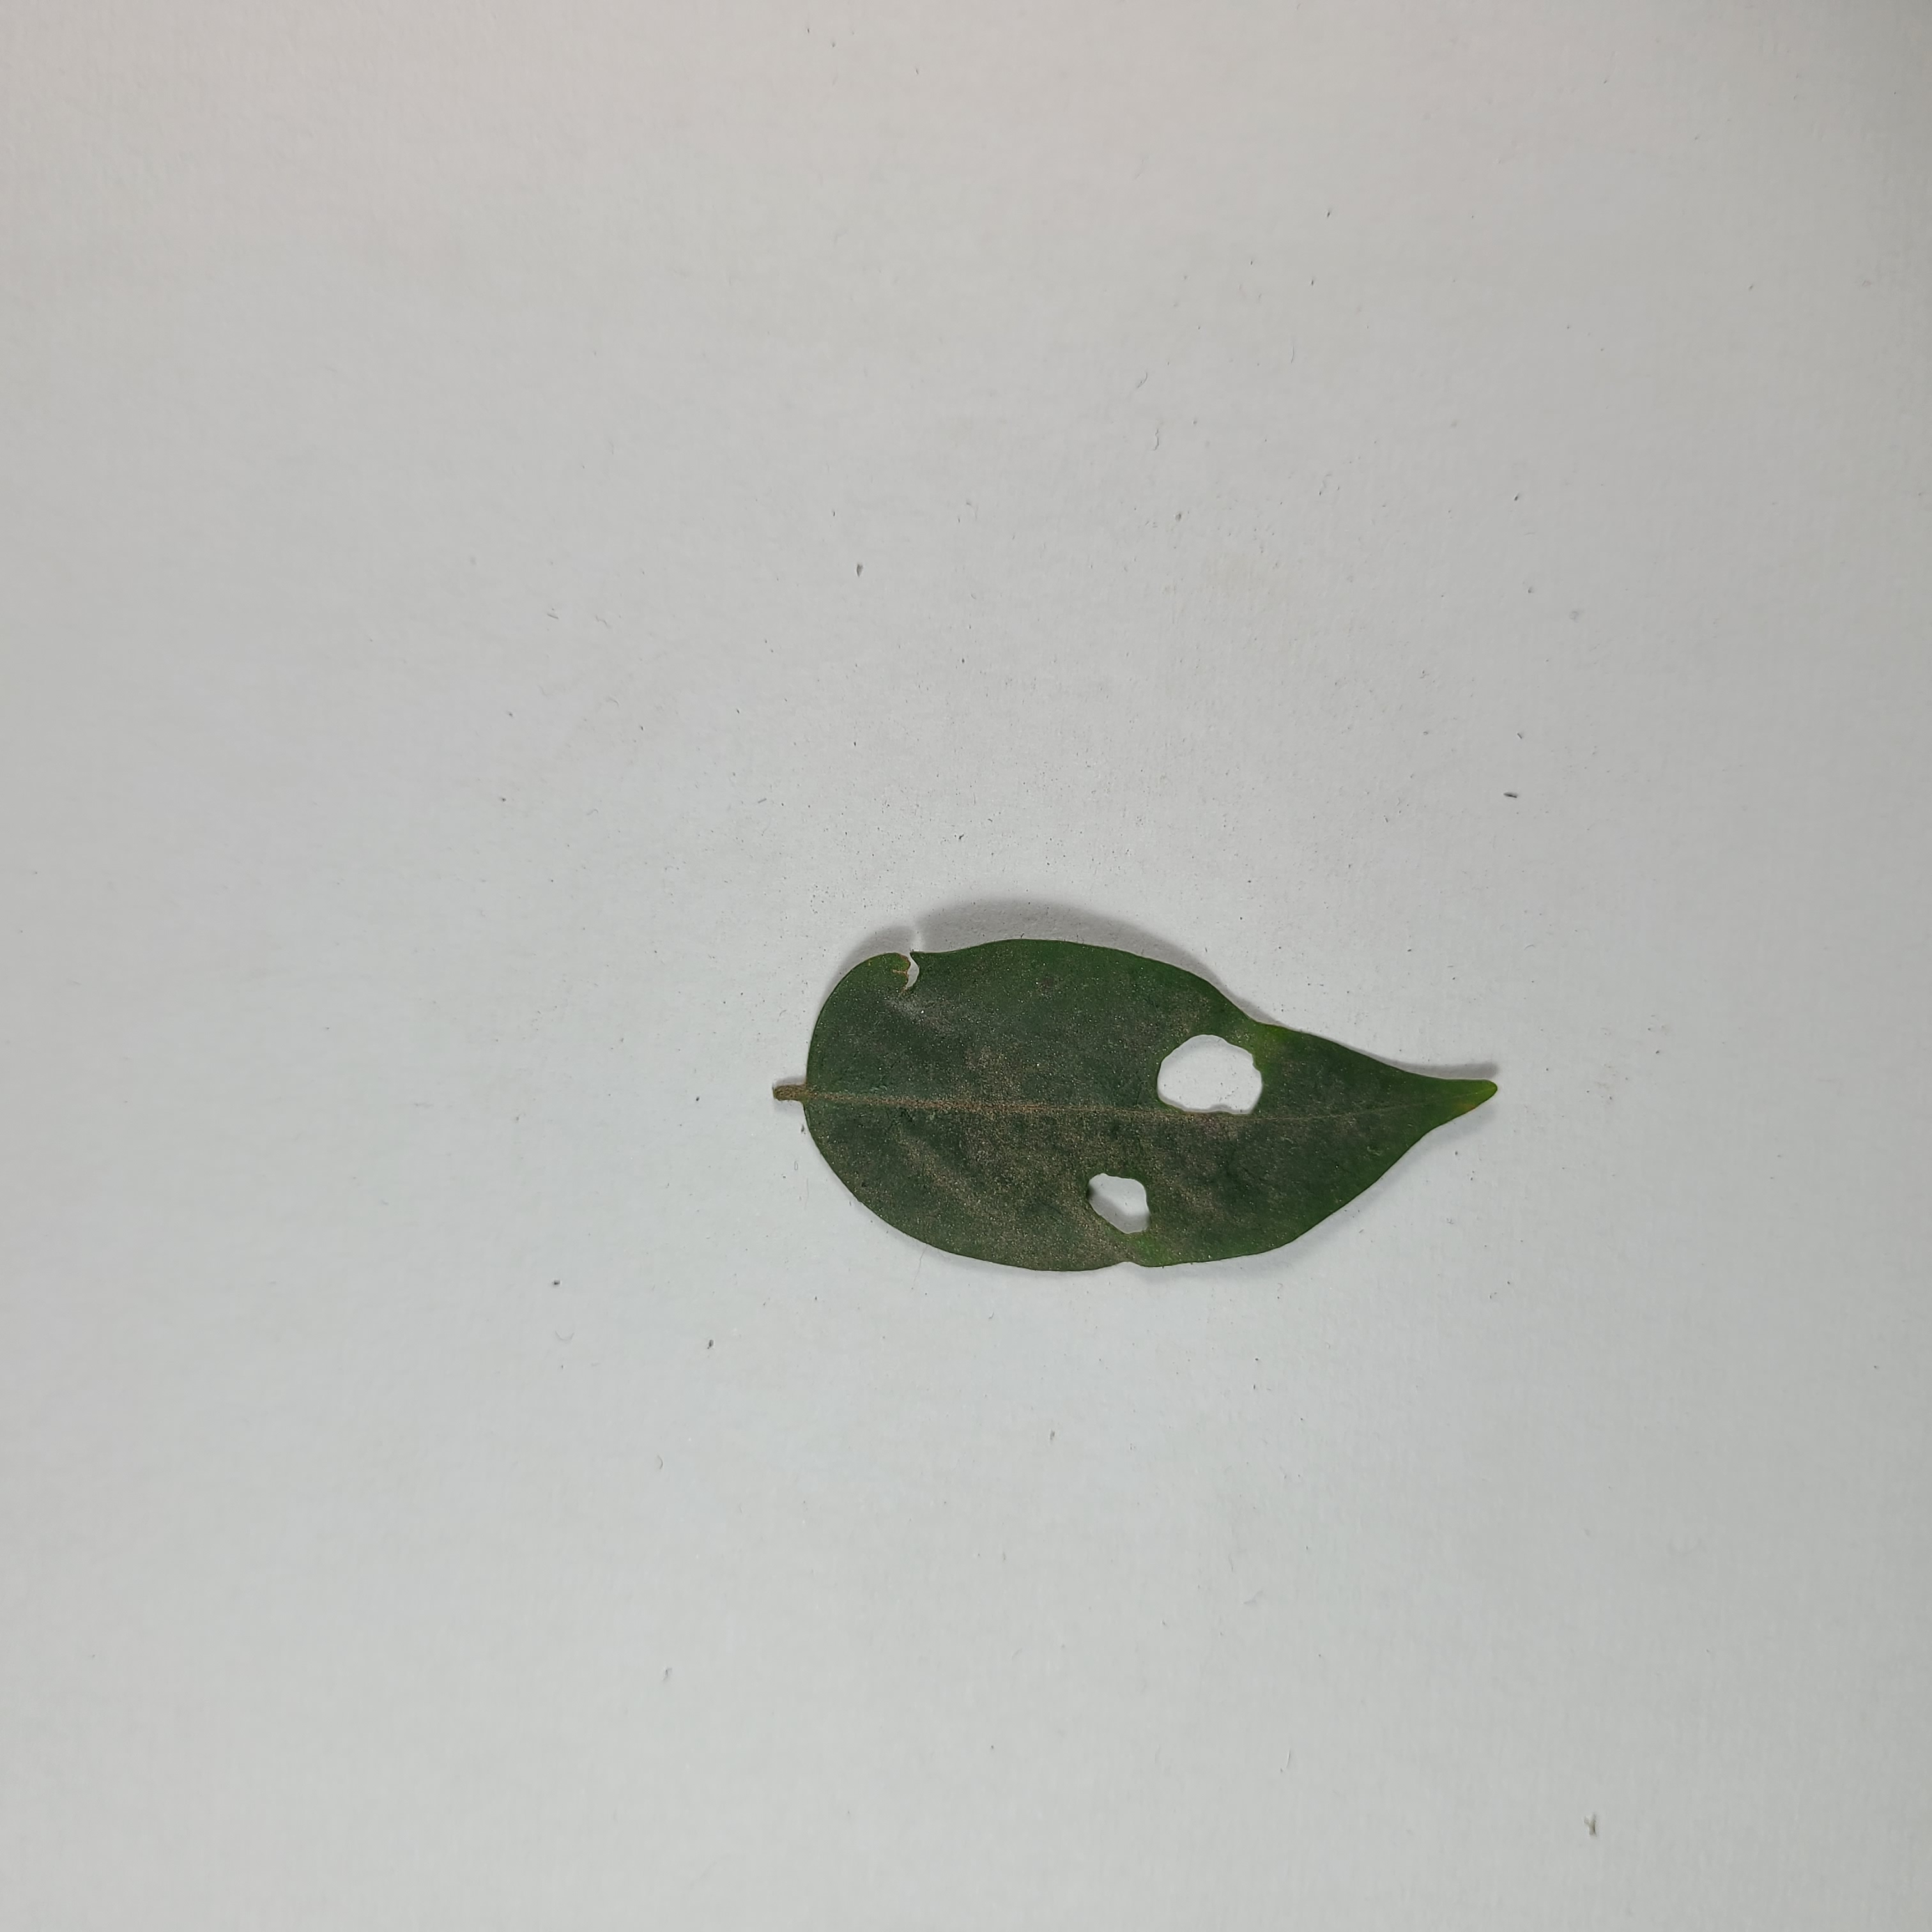
Label: Insect Hole leaves